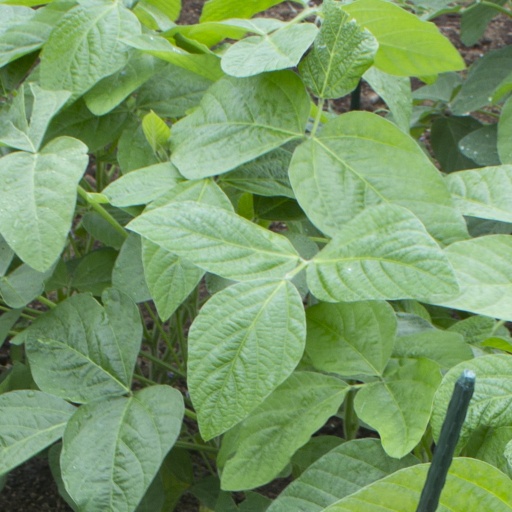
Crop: soybean